Frank S. Reasoner

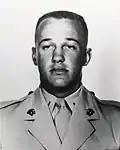
Frank S. Reasoner, Medal of Honor recipient

Frank Stanley Reasoner (16 September 1937 – 12 July 1965) was a United States Marine Corps officer who was awarded the Medal of Honor posthumously for his heroic actions above and beyond the call of duty in 1965 during the Vietnam War.